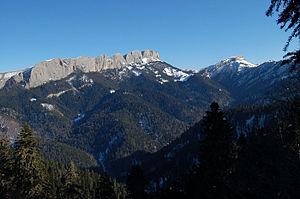
Le Tkhatch est un massif montagneux du Caucase de l'Ouest situé à la limite du kraï de Krasnodar et de l'Adyguée, dans le Sud de la Russie européenne. Sa partie adyguéenne comprend la réserve naturelle du même nom.